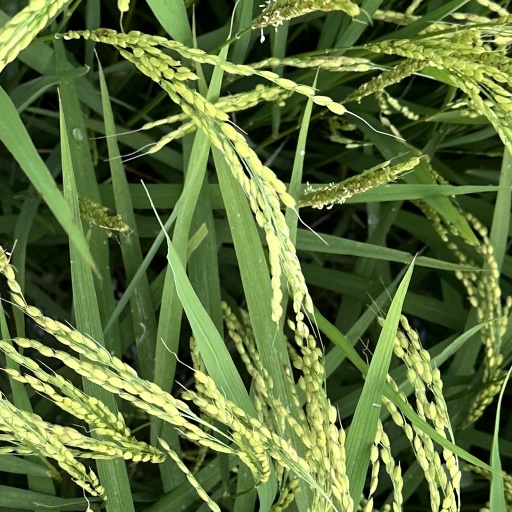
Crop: rice